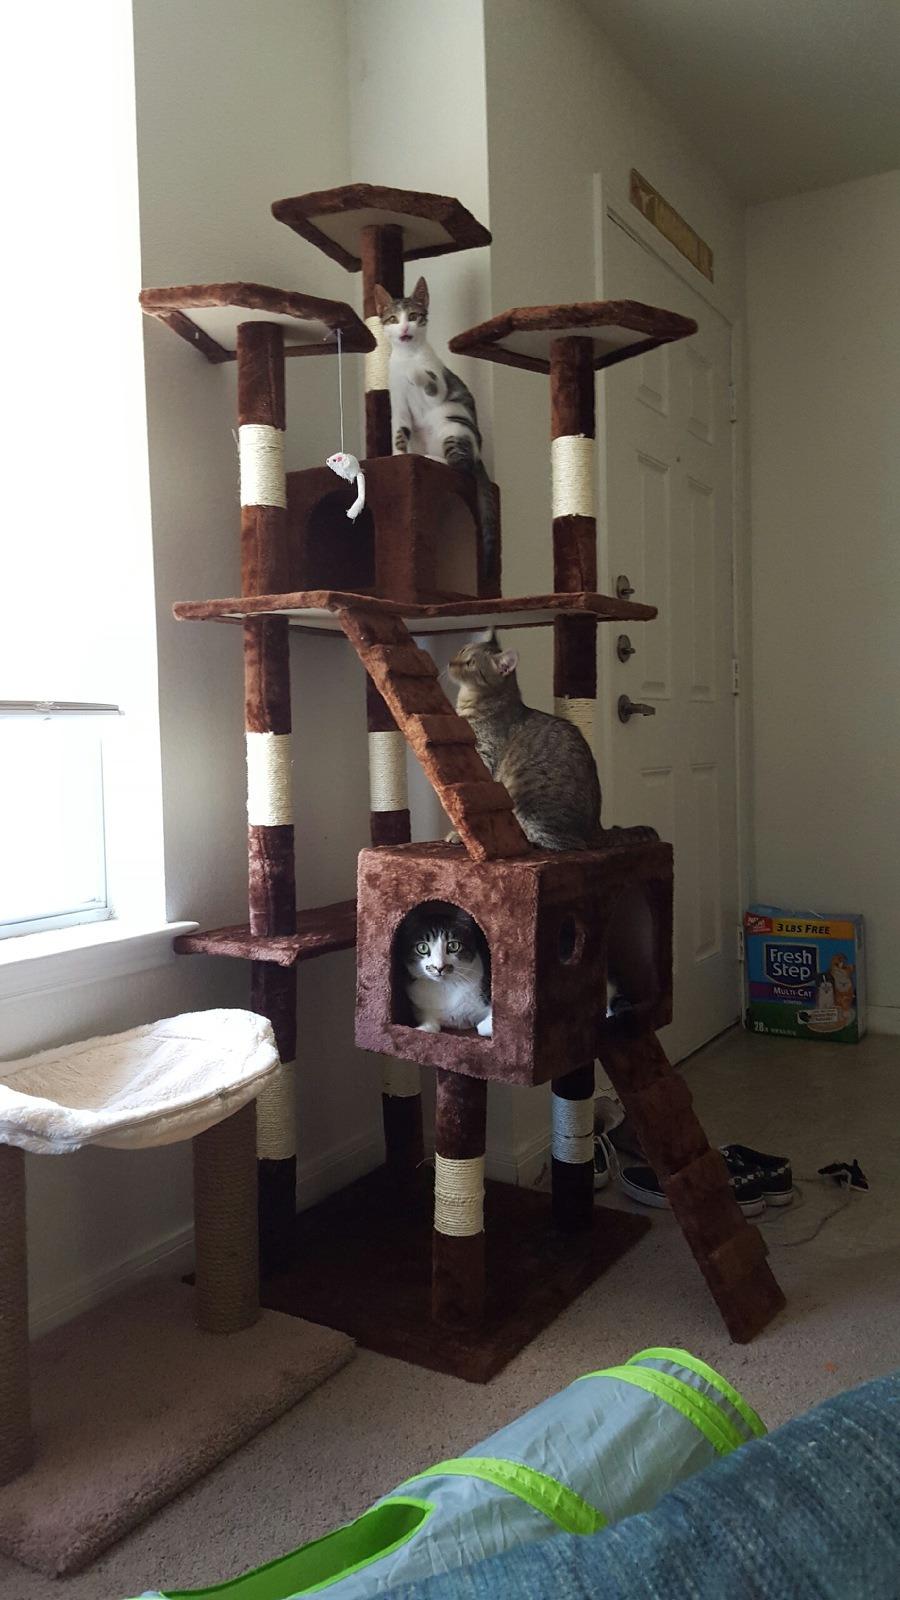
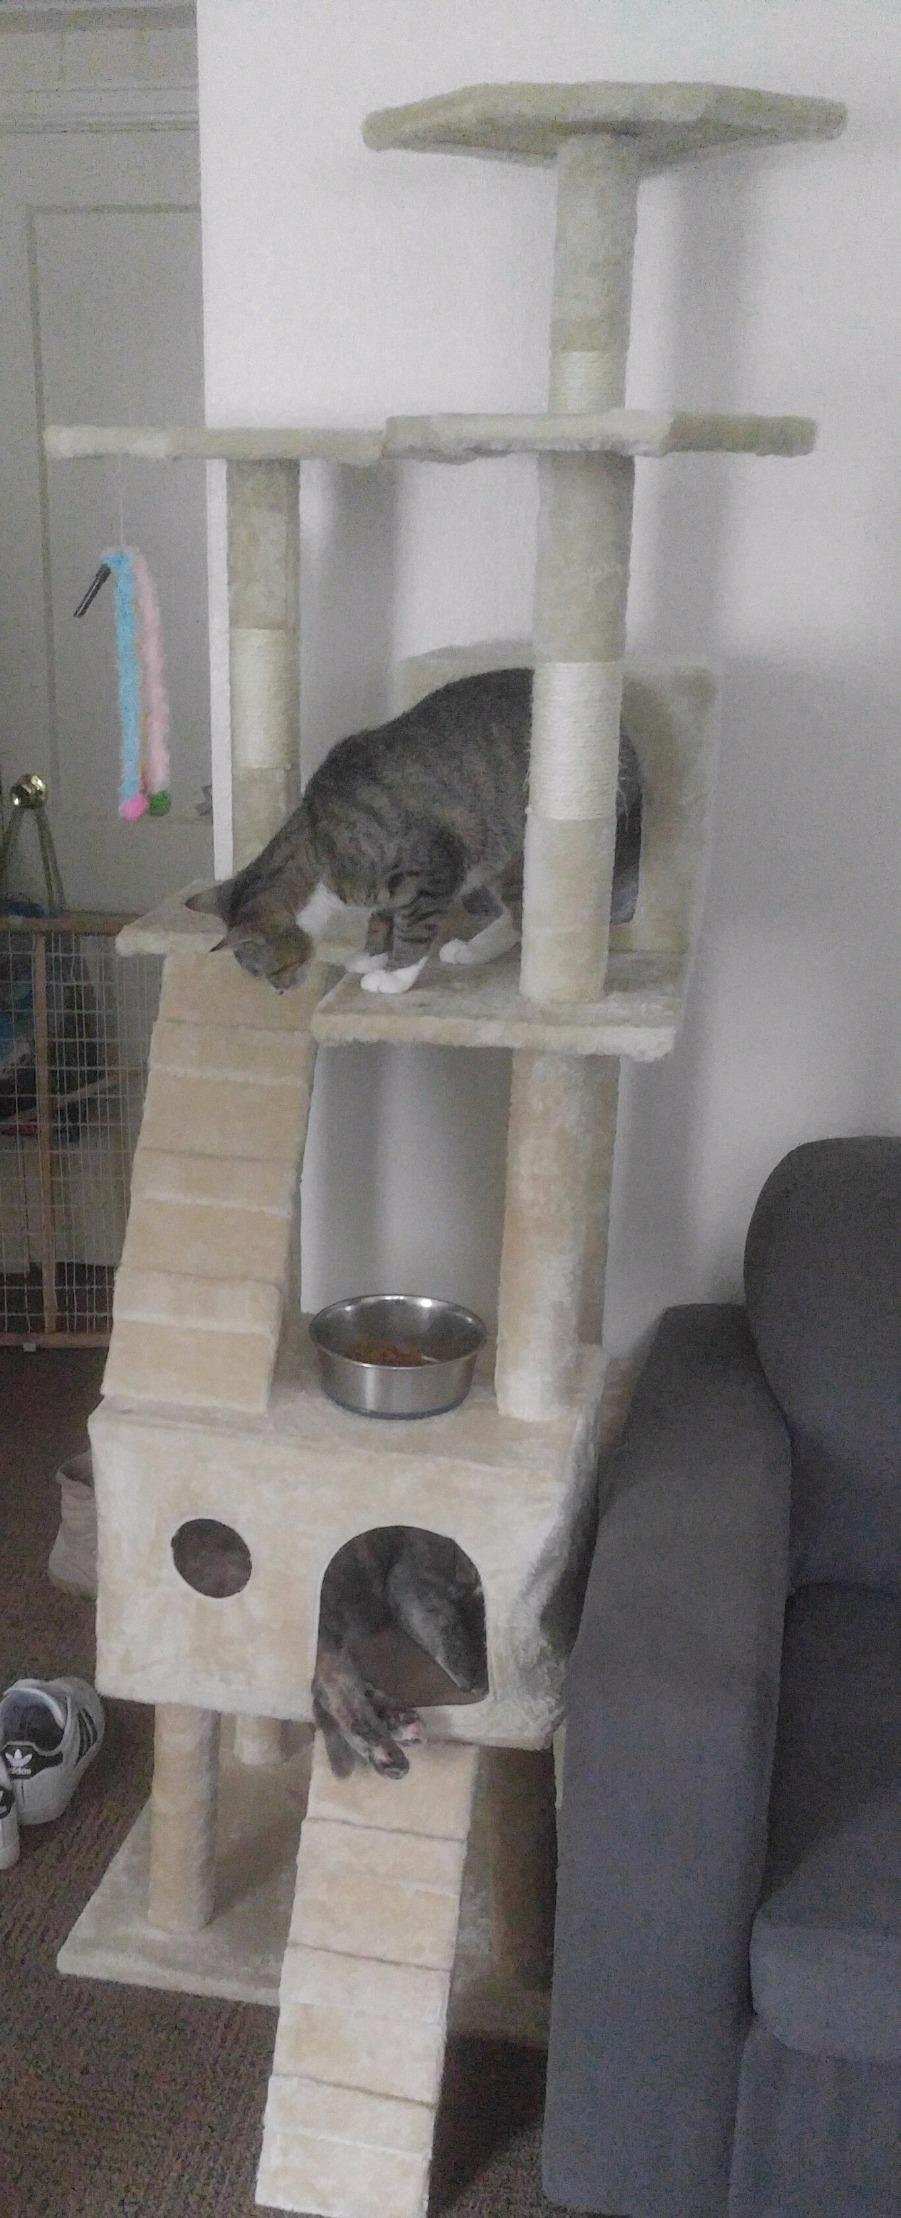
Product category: items_cat tree
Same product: no